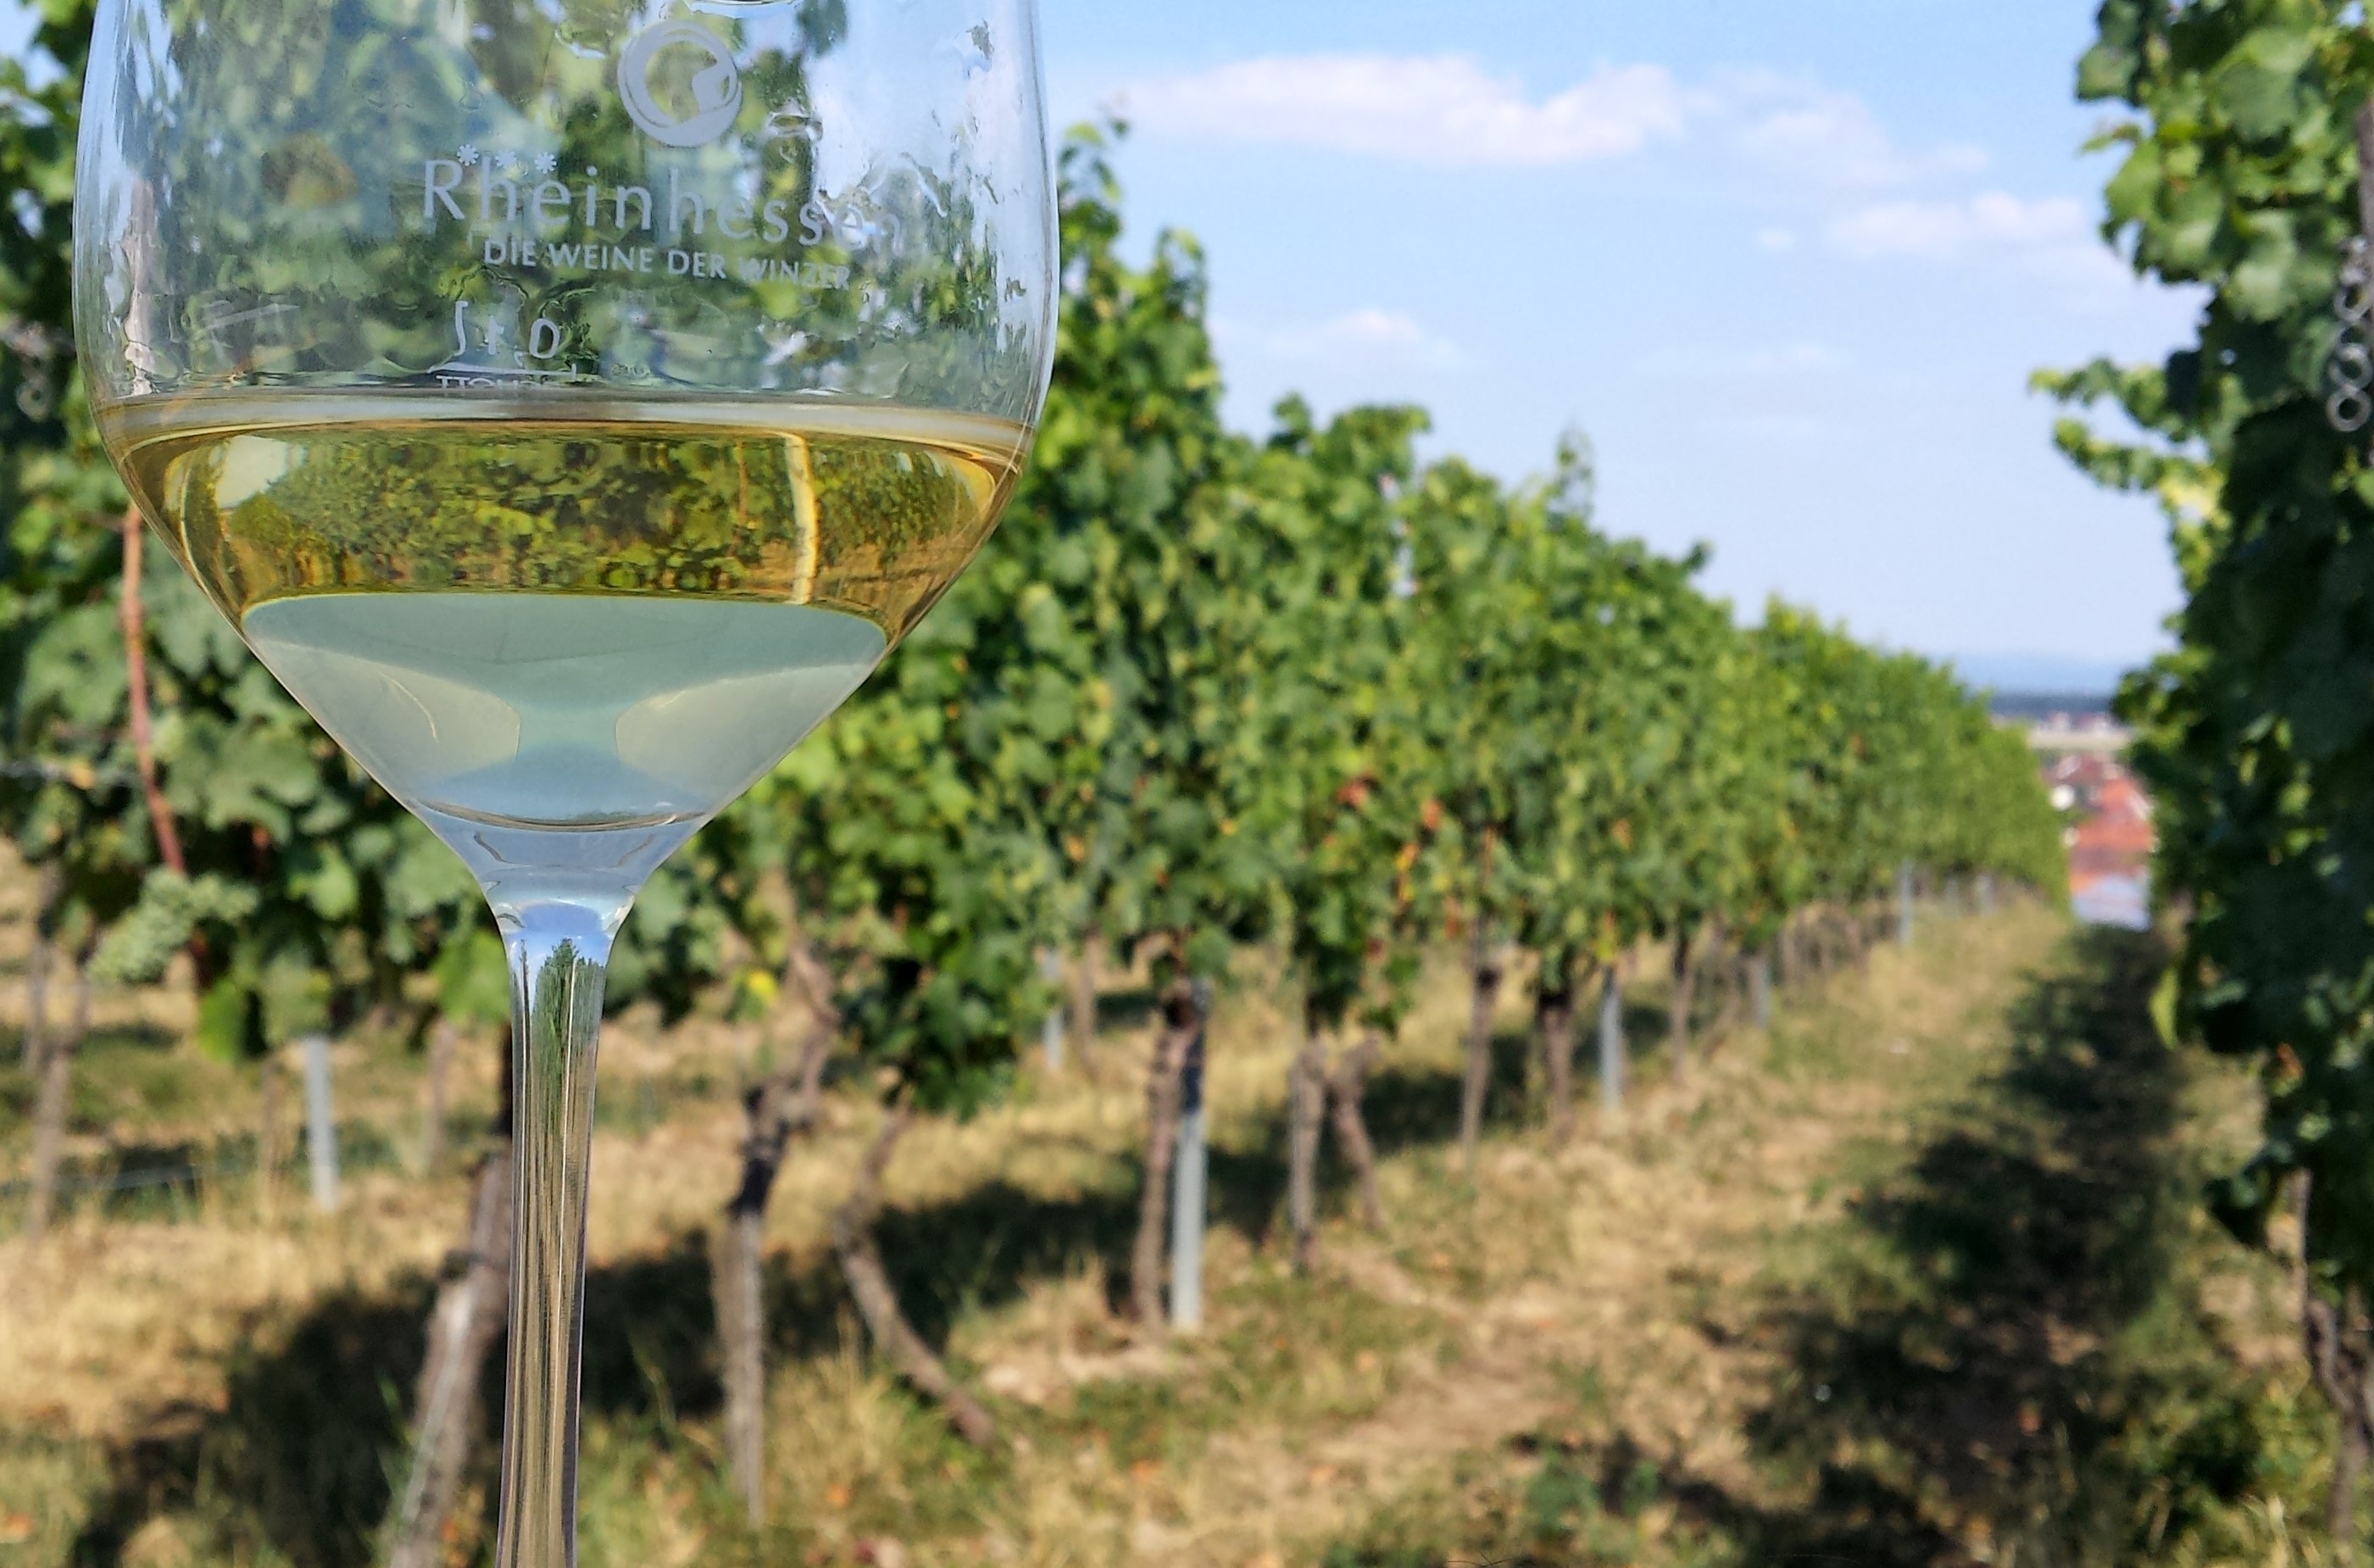
vineyard, wine, field, glass, produce, drink, agriculture, alcohol, wine glass, shrub, benefit from, flowering plant, vitis, rheinhessen, man made object